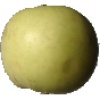
Label: Apple Golden 3